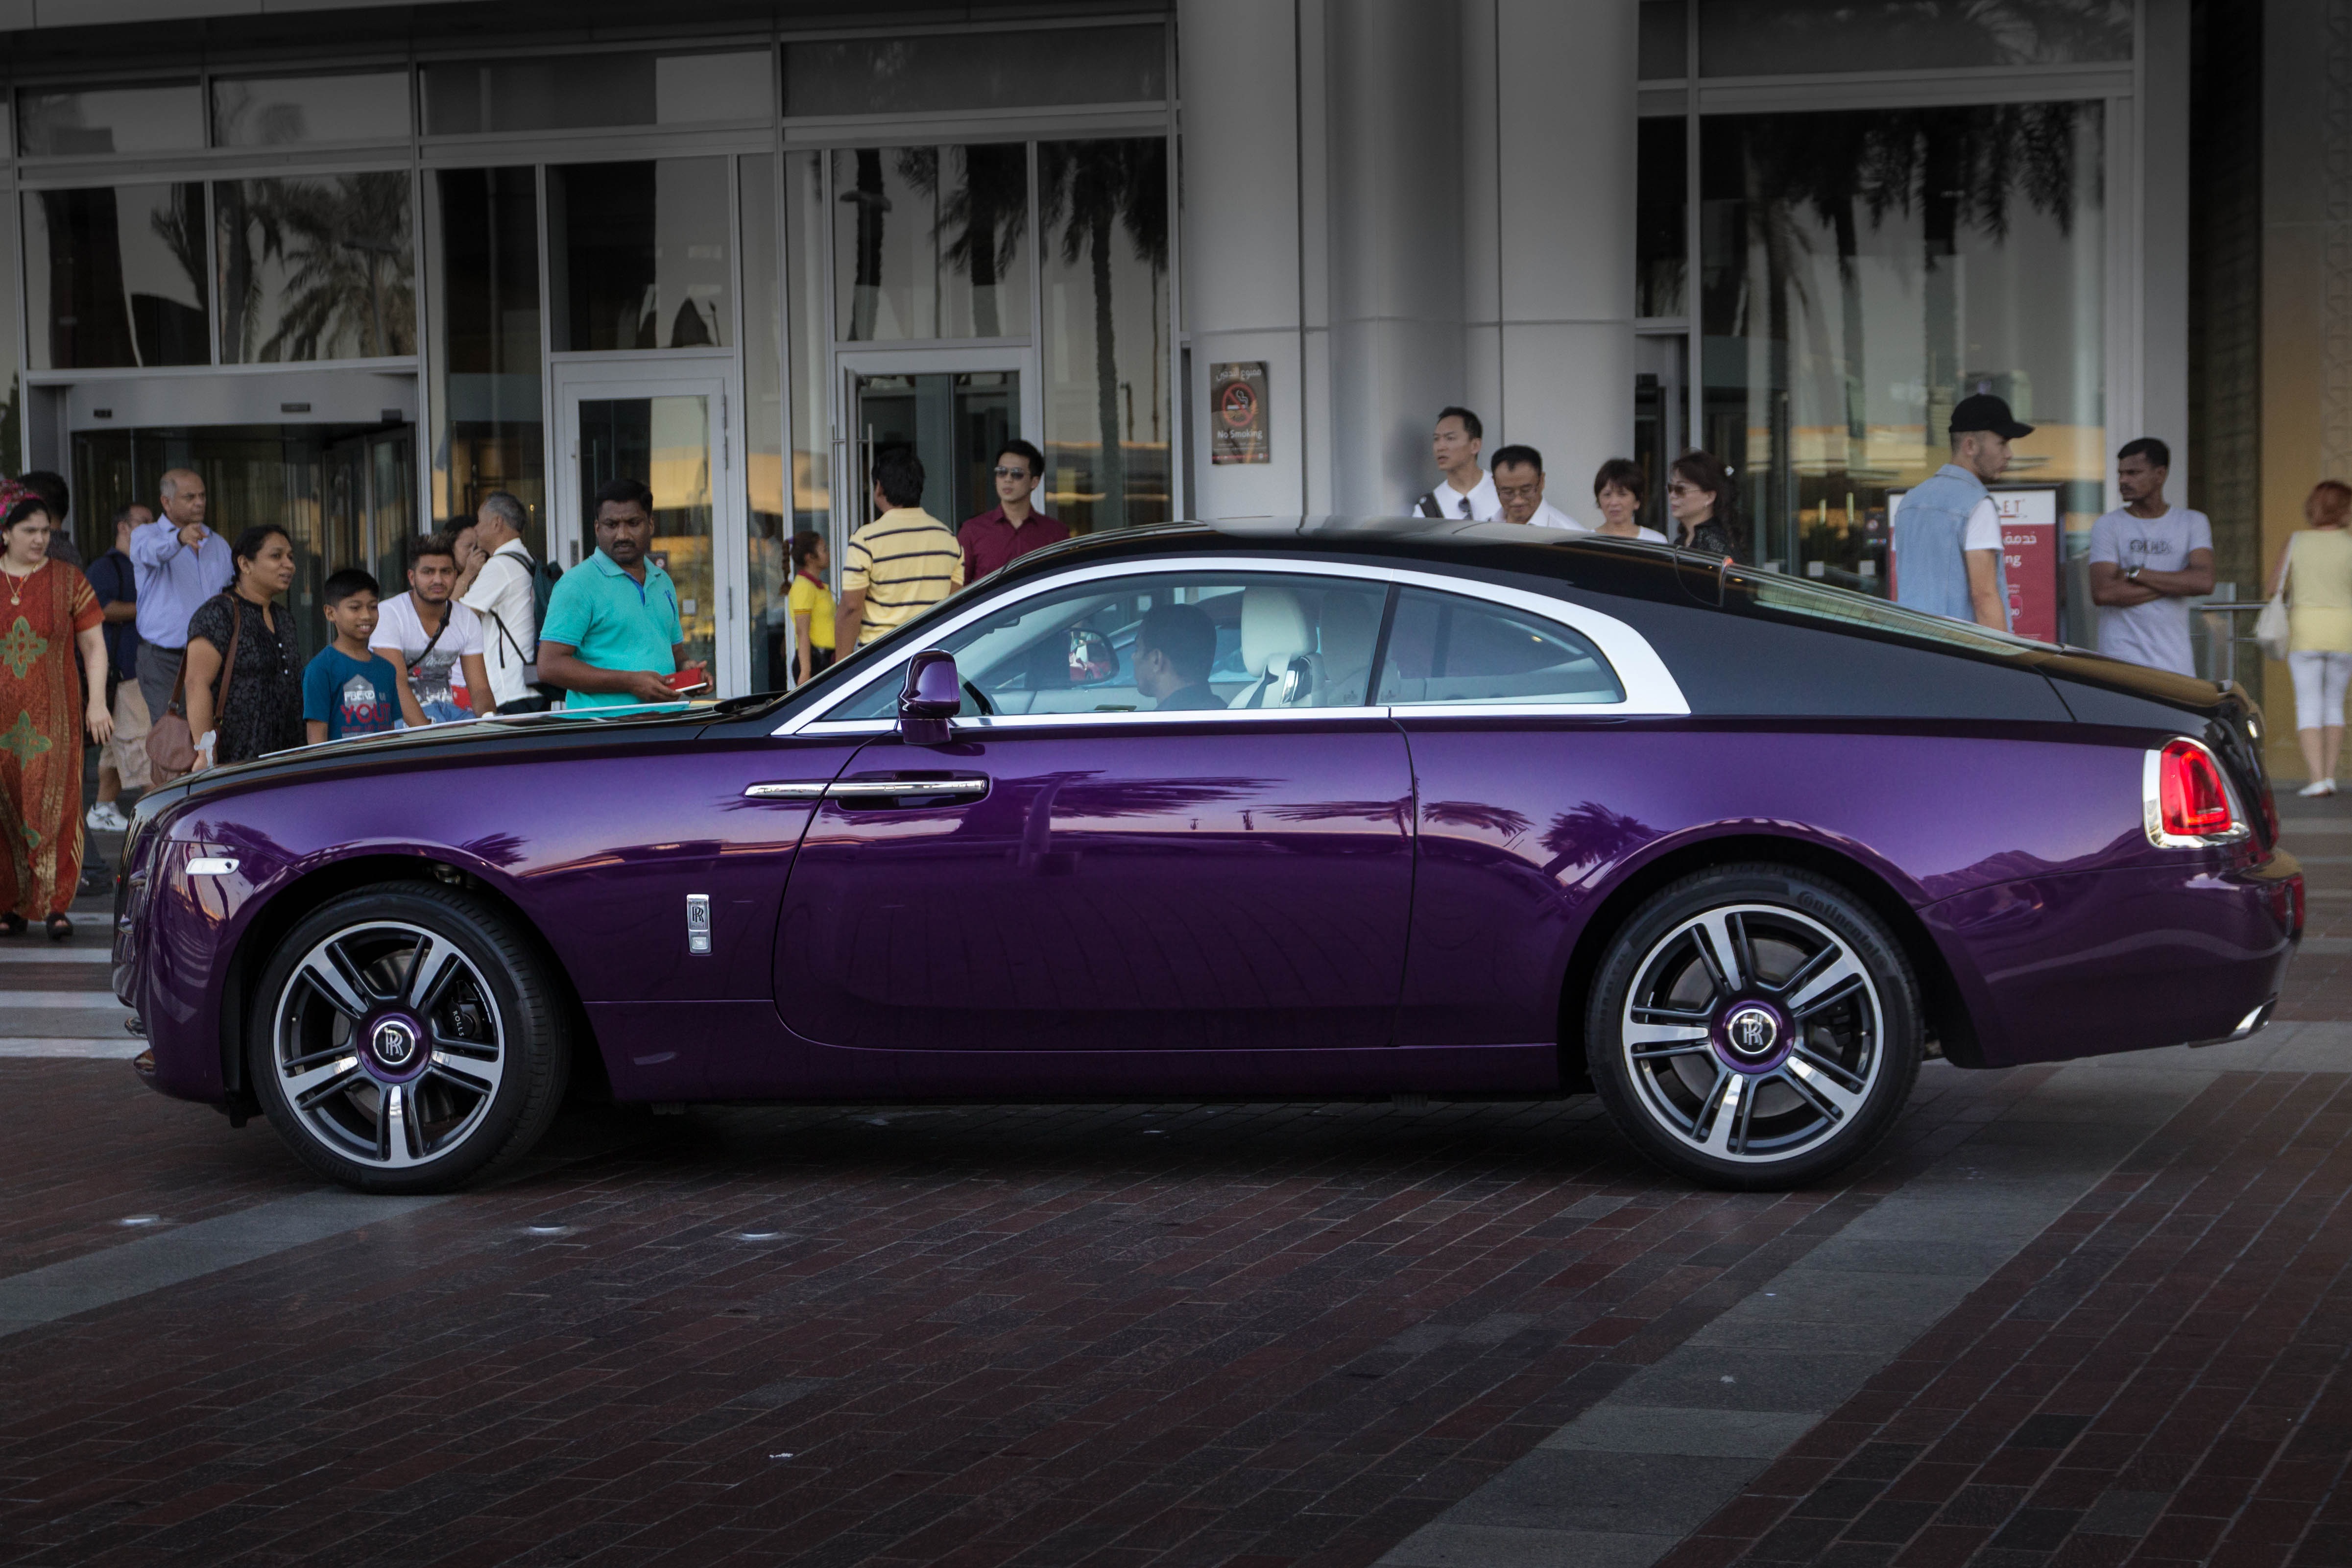
car, wheel, transport, vehicle, paint, auto, classic car, sports car, rolls royce, supercar, luxury, bentley, paintwork, land vehicle, automobile make, automotive exterior, automotive design, luxury vehicle, rolls royce phantom, rolls royce wraith